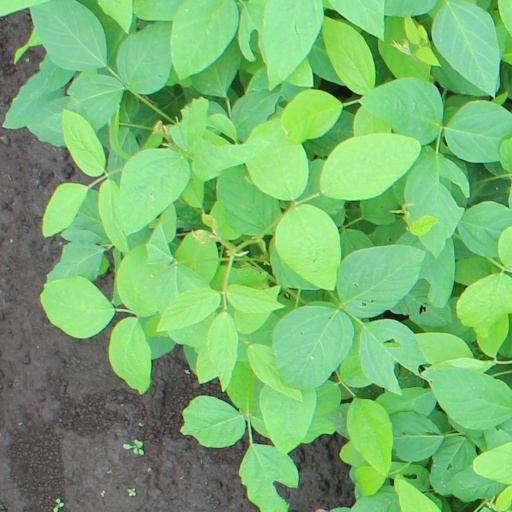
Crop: soybean